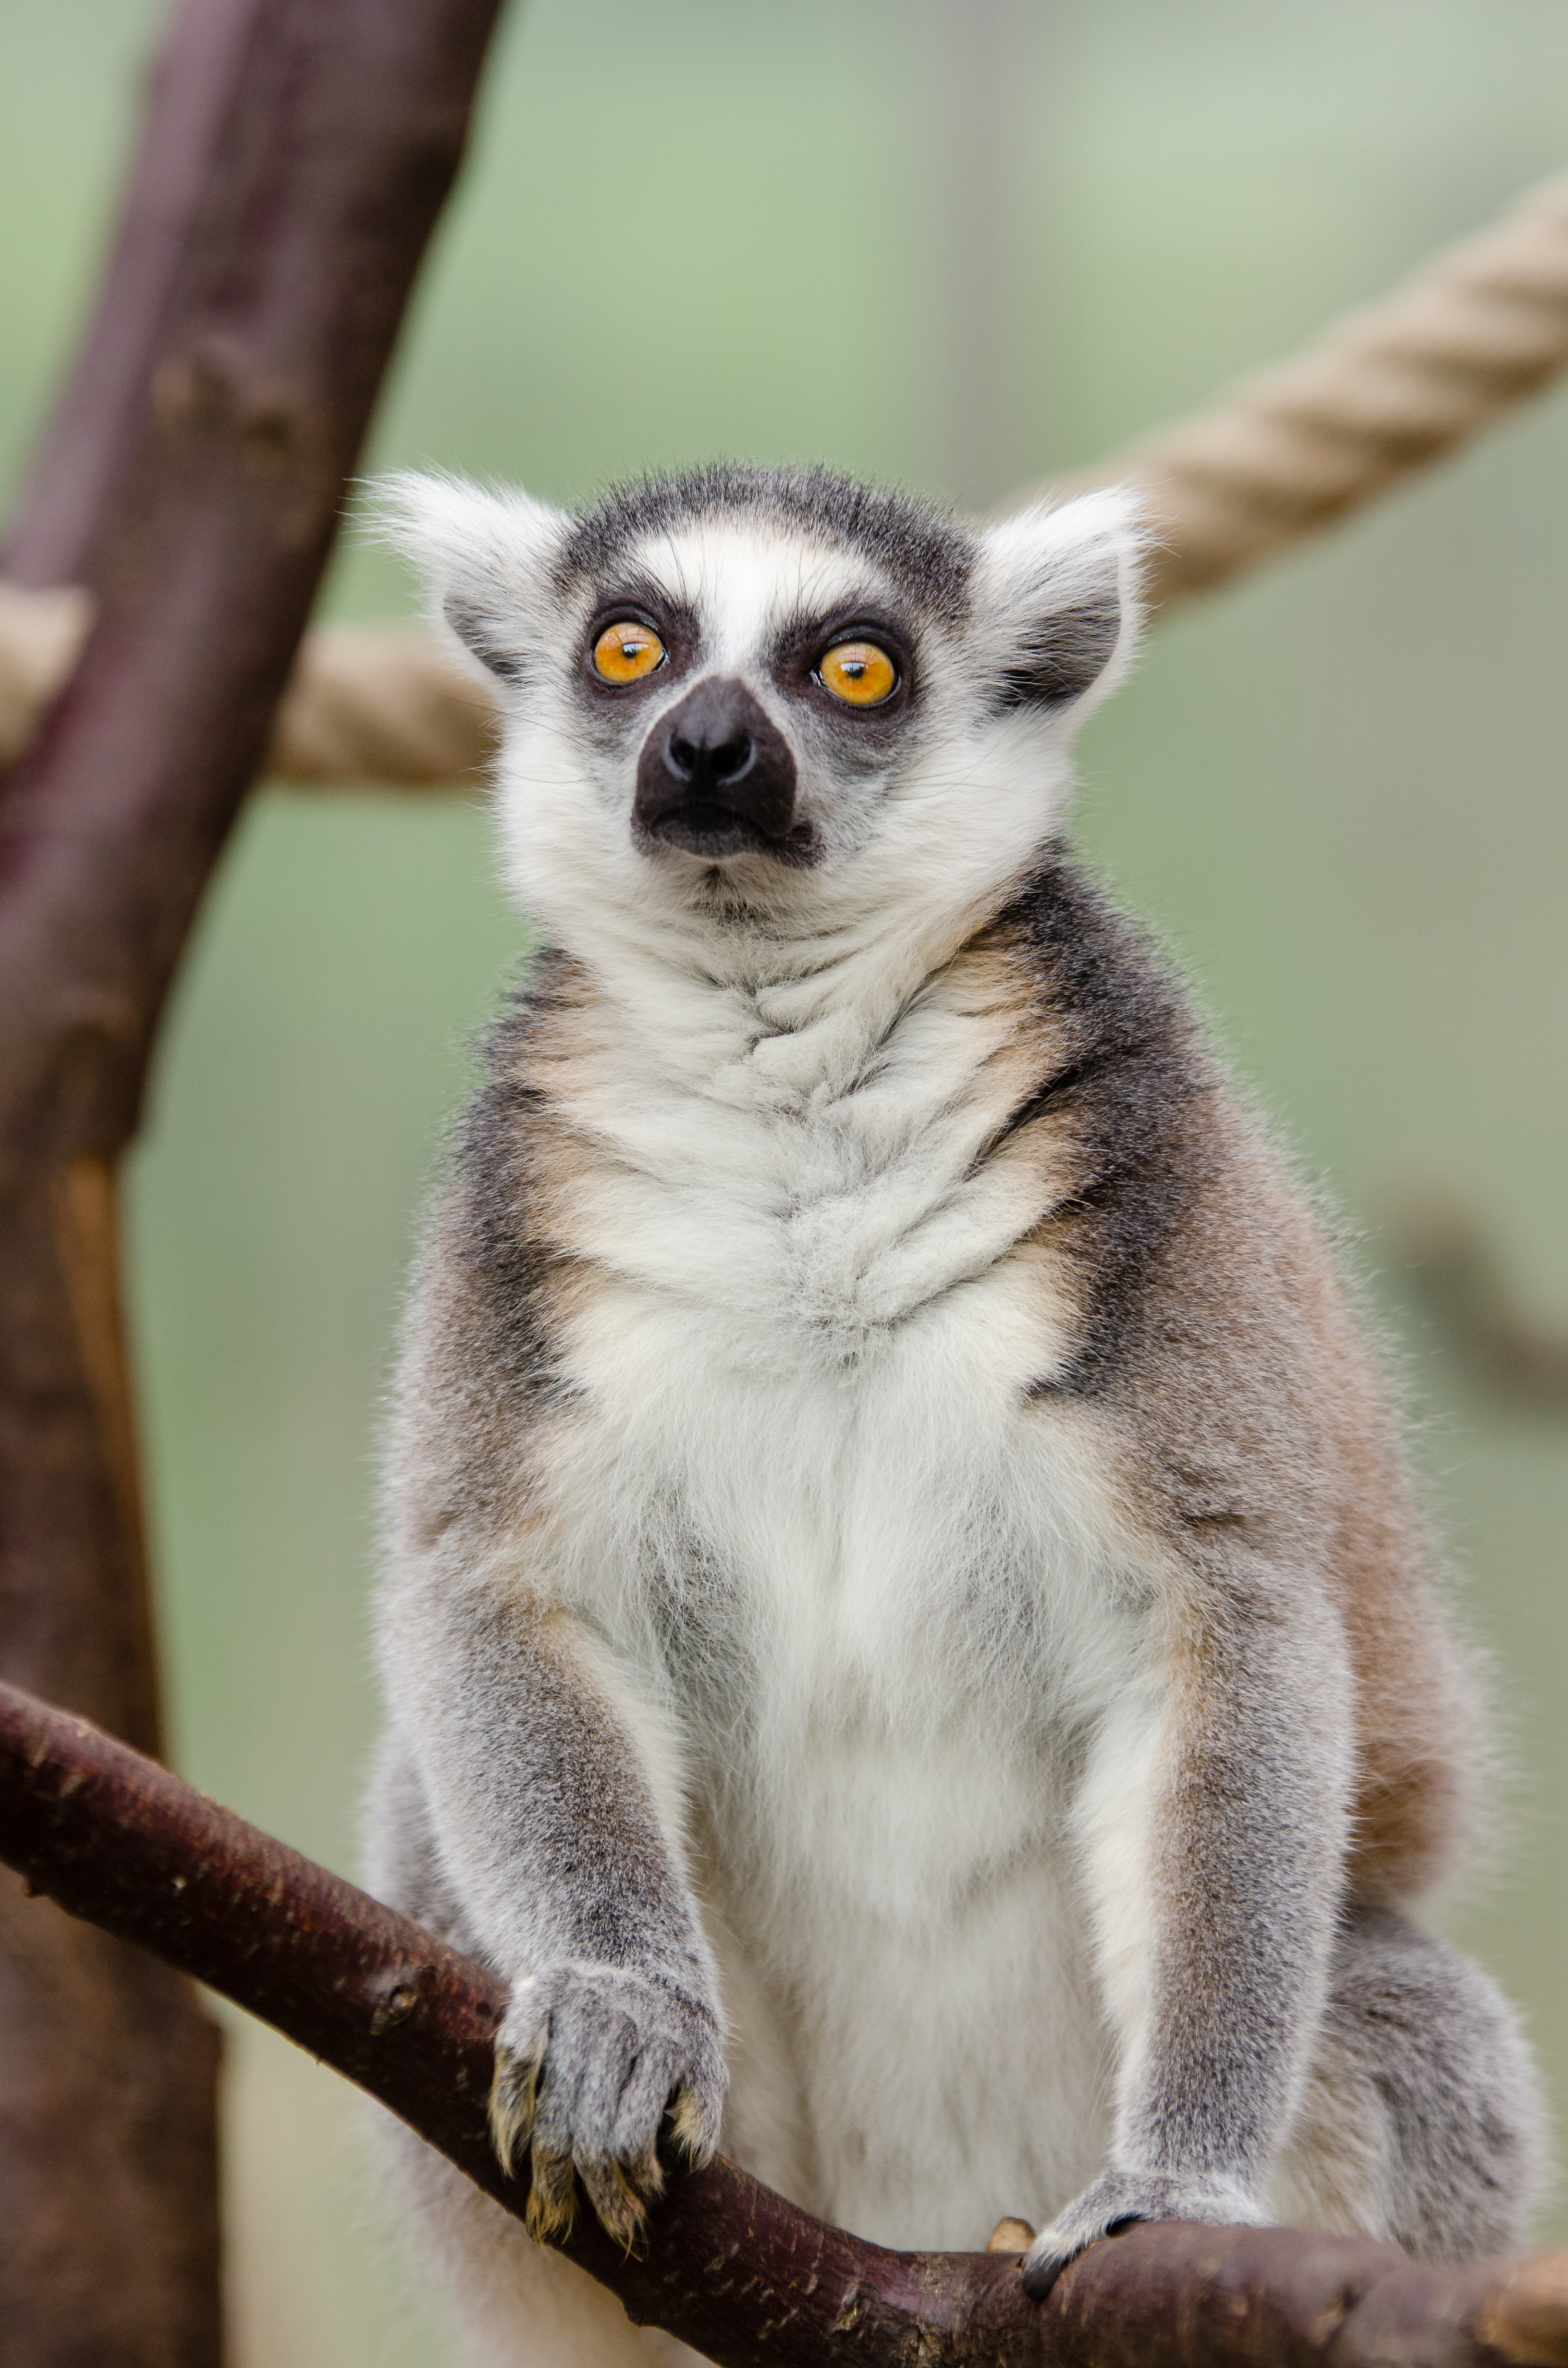
animal, wildlife, zoo, mammal, fauna, primate, whiskers, madagascar, vertebrate, lemur, loris, pygmy slow loris